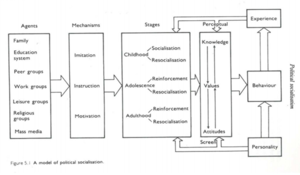
Schéma décrivant la socialisation politique.
La socialisation désigne la « façon dont la société forme et transforme les individus », les processus, conscients ou non, au cours desquels ces derniers intériorisent les normes sociales des différentes instances de socialisation : la famille, les professionnels de l’enfance, l’école, les pairs, les médias, le milieu professionnel, le conjoint...